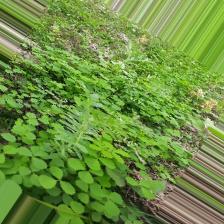
Label: Normal